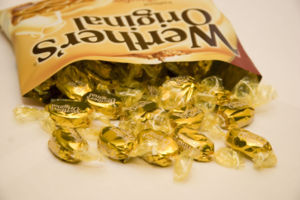
Werther's Original
En åben pose Werther's Original
Werther's Original eller Werther's ægte, er navnet på et karamelmærke der stammer helt tilbage fra 1903. Brandet Werther's Original ejes af den tyske slikproducent August Stork.